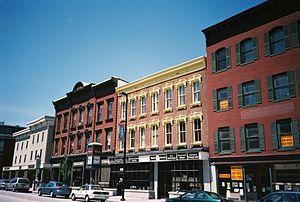
Auteur
La ville de Montpelier est la capitale de l’État du Vermont, aux États-Unis. Avec 7 855 habitants lors du recensement de 2010, c'est la capitale d’État la moins peuplée et la cinquième ville de l'État par la population.